The Groom

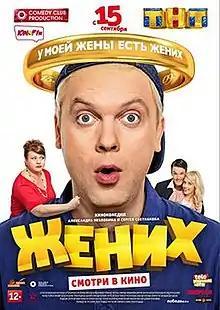

The Groom is a 2016 Russian comedy film, directorial debut of Alexander Nezlobin.